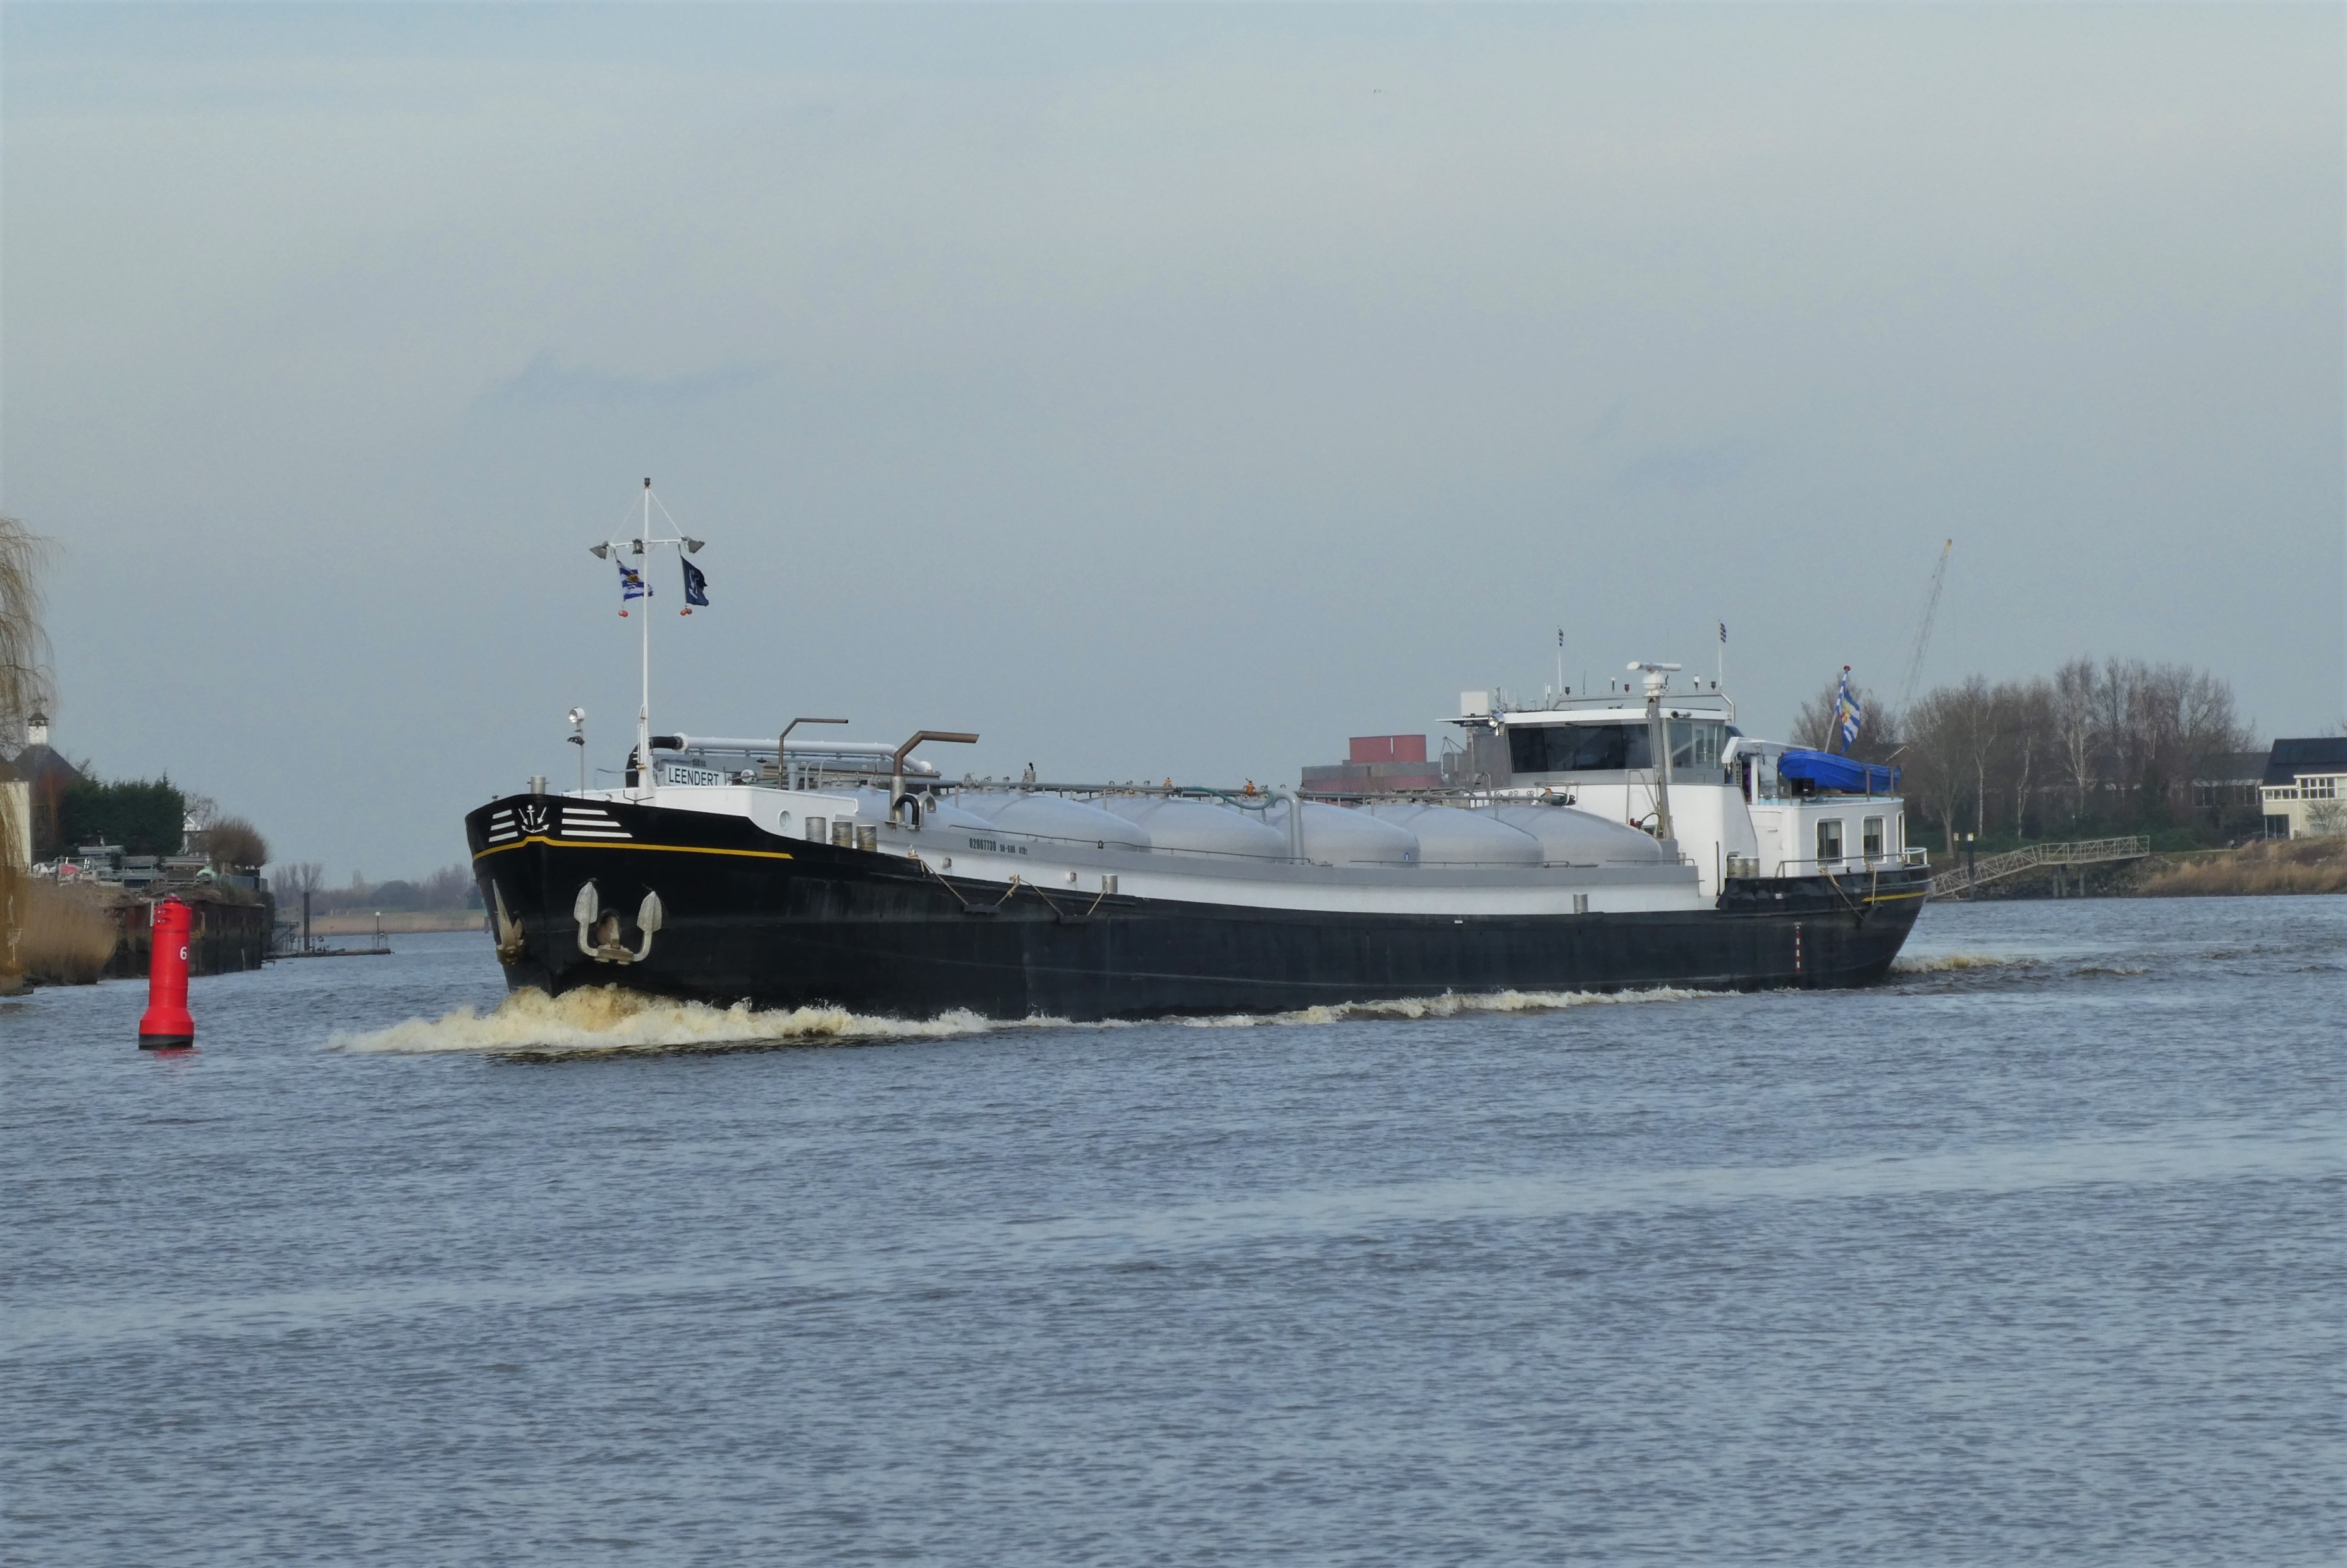
ship, water, sky, boat, watercraft, vehicle, naval architecture, fluid, lake, tree, cloud, cargo ship, water transportation, liquid, channel, freight transport, tank ship, bulk carrier